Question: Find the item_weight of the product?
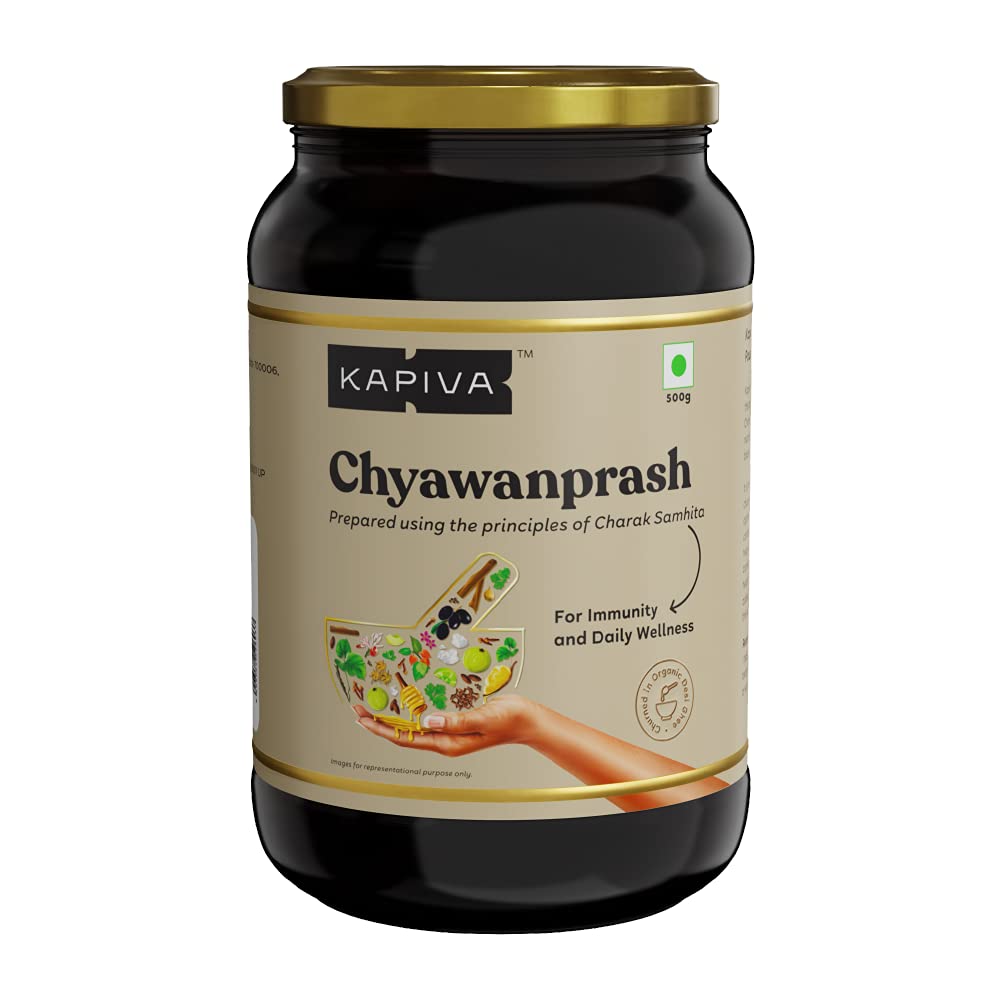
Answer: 500 gram